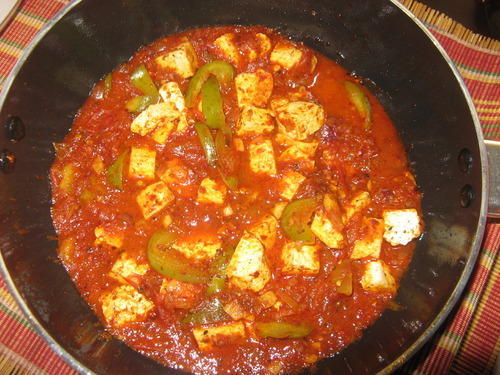
Dish: kadai_paneer